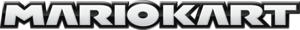
Logo de Mario Kart.
Mario Kart est une série de jeux vidéo de course et de combat motorisé produite par Nintendo, adaptée de la série de jeux de plates-formes Super Mario. Débutée en 1992 par Super Mario Kart sur Super Nintendo, la série existe encore plus de vingt-cinq ans après avec Mario Kart 8 Deluxe sorti le 28 avril 2017 sur Nintendo Switch. Elle compte ainsi un total de huit opus sortis sur les principales consoles Nintendo, et trois titres « hors-série » développés sur borne d'arcade.